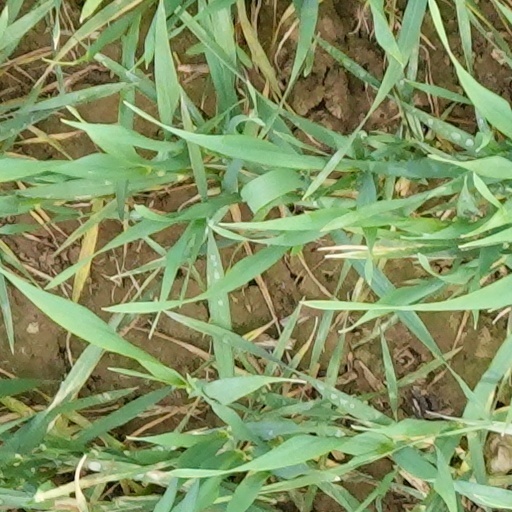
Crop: wheat